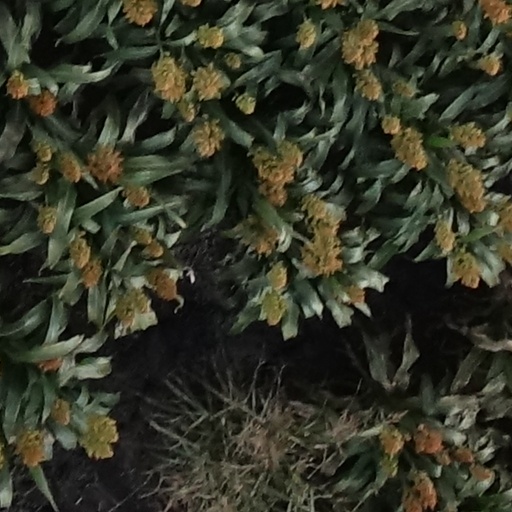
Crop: sorghum